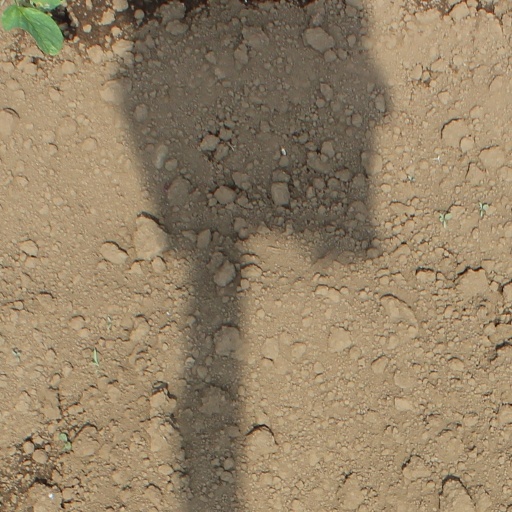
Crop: soybean